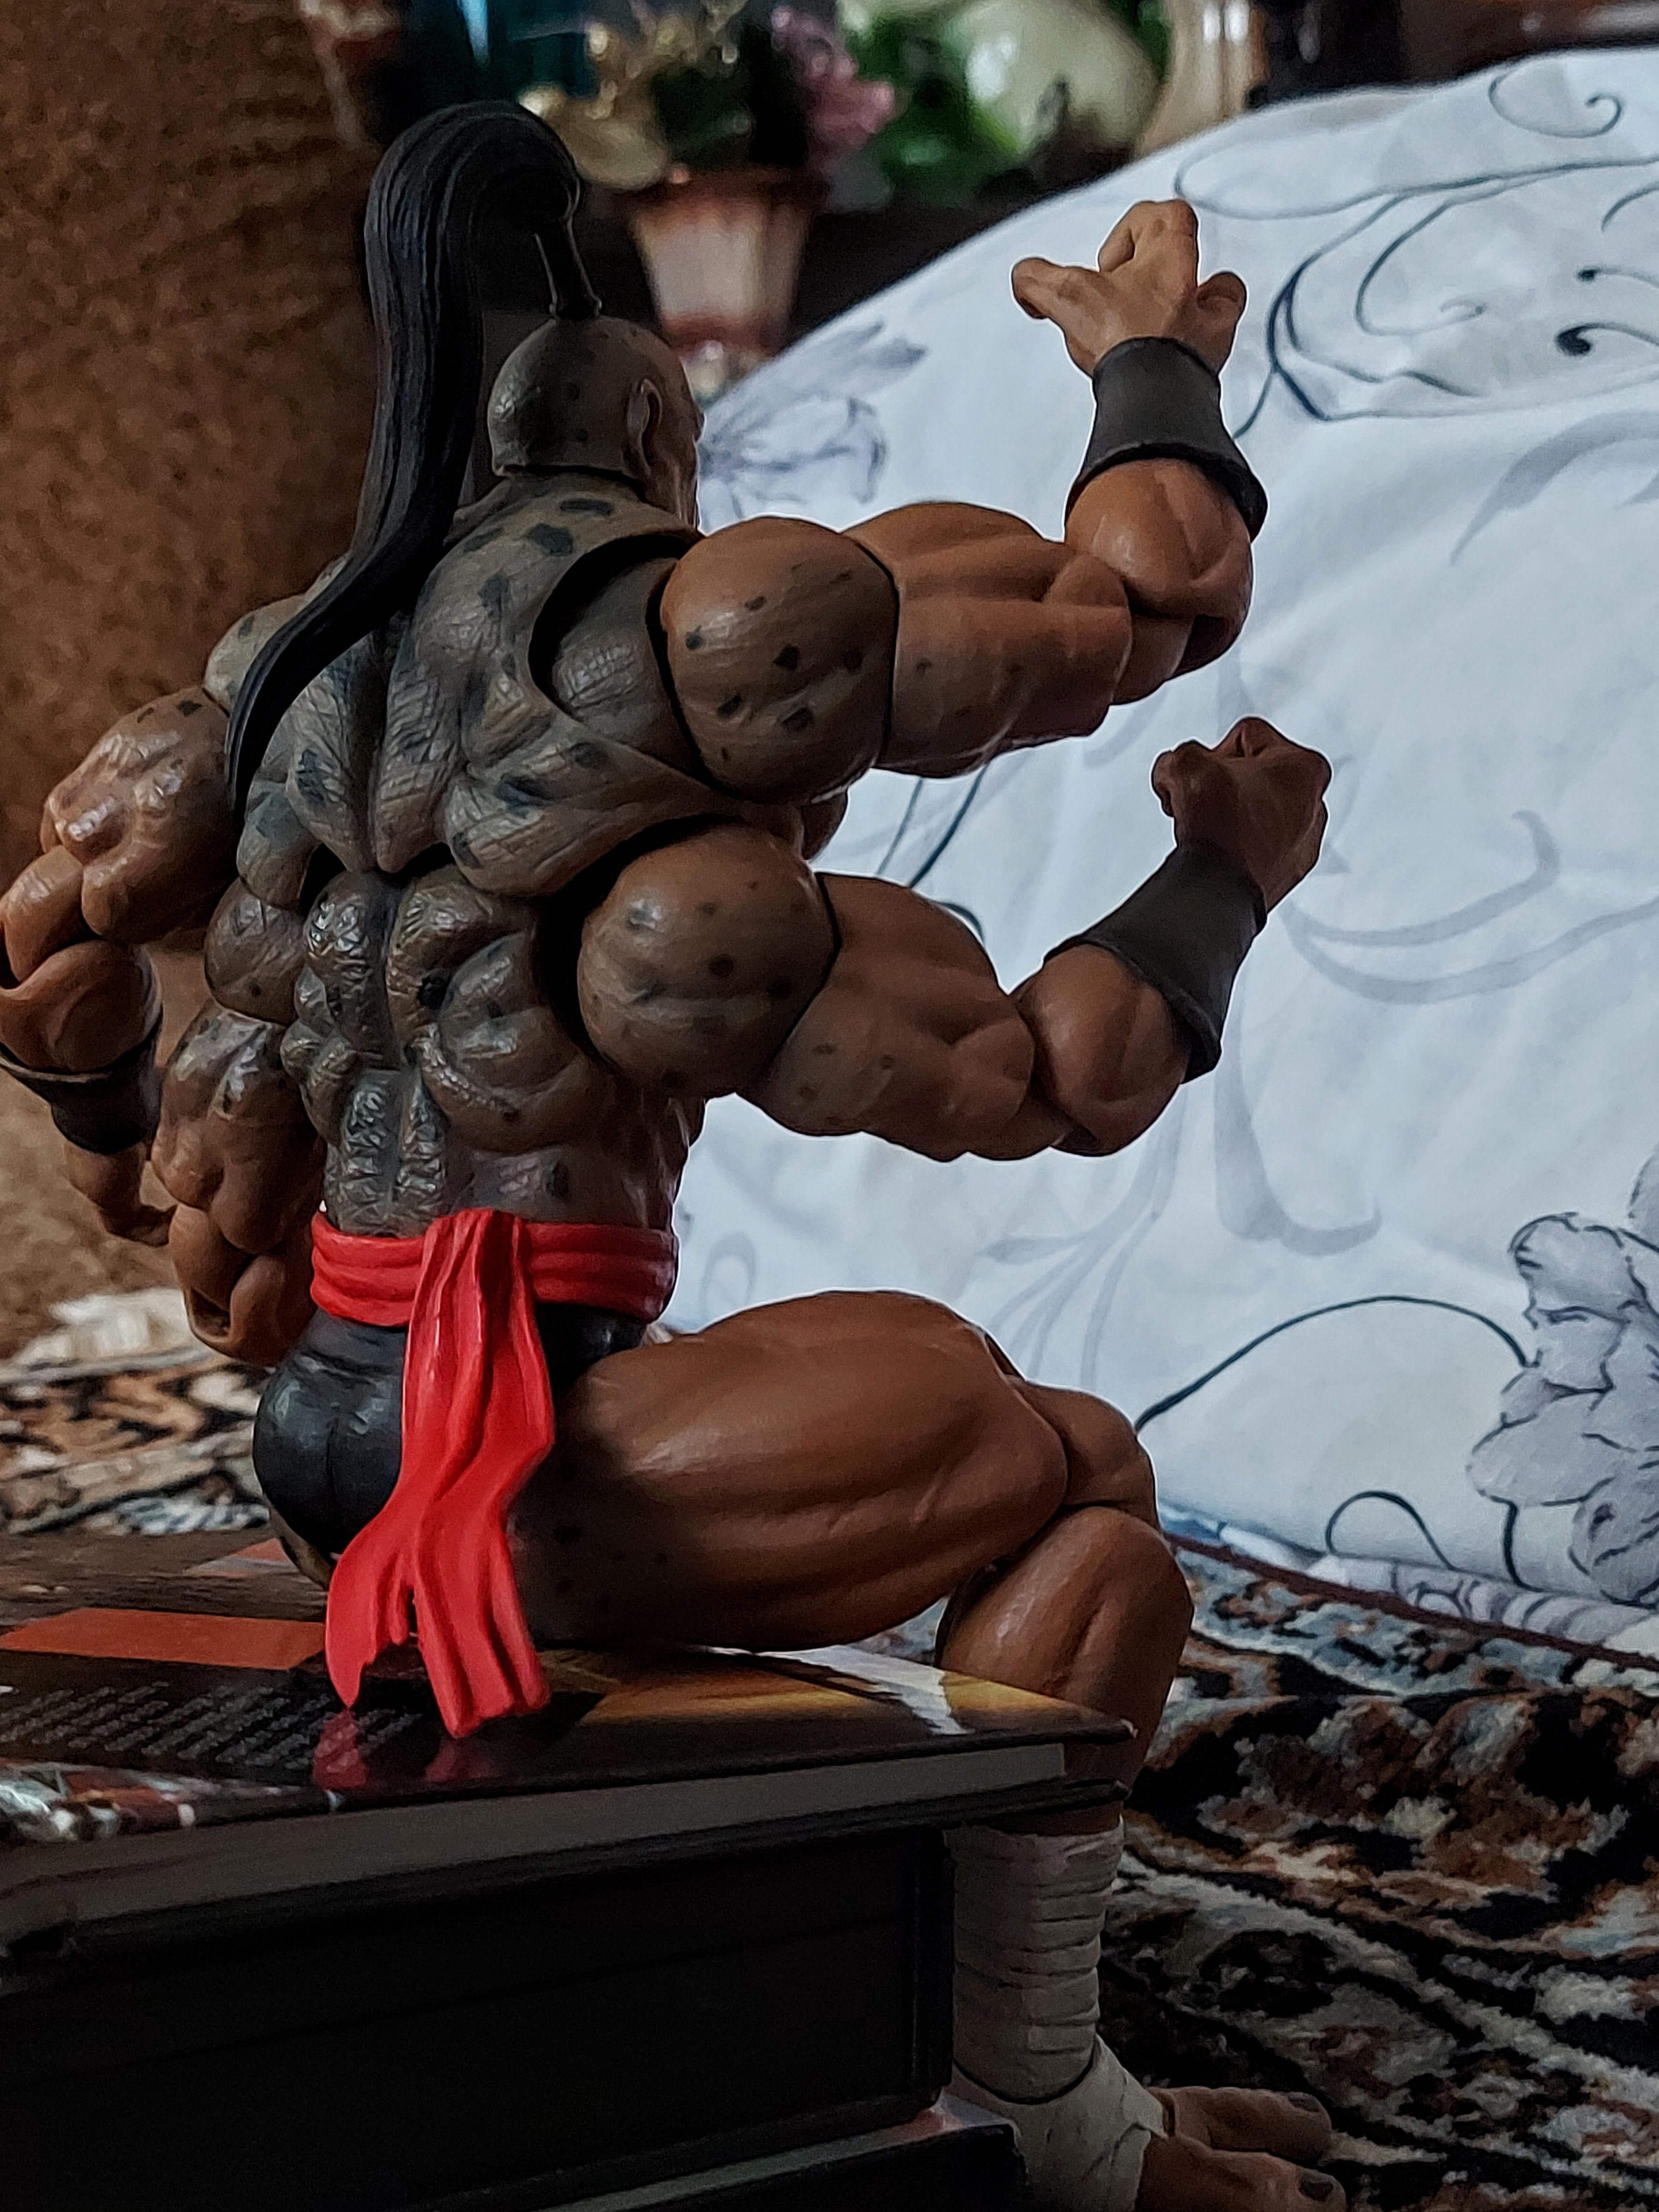
Shokan, storm, collectibles, warrior, fighter, action, figure, water, muscle, gesture, sculpture, art, chest, statue, elbow, Barechested, fictional character, leisure, performance art, event, human leg, illustration, bodybuilding, metal, sitting, visual arts, fun, adventure, performing arts, action figure, monument, physical fitness, flesh, vacation, fiction, animation, street performance, religious item, performance, bronze sculpture